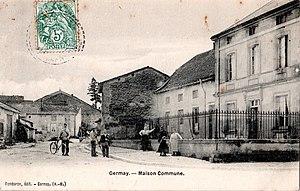
La mairie de Germay vers 1905 avec présence du garde-champêtre
En France, le garde champêtre est un fonctionnaire territorial communal ou intercommunal, ayant pour mission la protection du domaine rural. Il appartient à la filière sécurité et au cadre d'emplois dit de « police municipale » au sens des pouvoirs de police du maire. Au sein de la police française, il fait partie des forces de sécurité intérieure et il est spécialement affecté à la police rurale.
Germay est une commune française située dans le département de la Haute-Marne, en région Grand Est.